Nightmare at Crack Axle Canyon

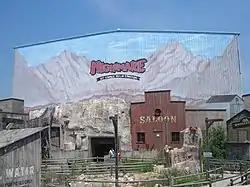
Building exterior and entrance to the Nightmare.

Nightmare at Crack Axle Canyon (formerly known as Starchaser and Nightmare at Phantom Cave) was a twister roller coaster at Great Escape amusement park in Queensbury, New York. The relatively simple steel coaster was enclosed in a warehouse-like building allowing the cars to run in the dark giving a heightened sense of disorientation around sharp twists and turns. The ride was situated in the park's Ghosttown area and was appropriately-themed to the Old West.